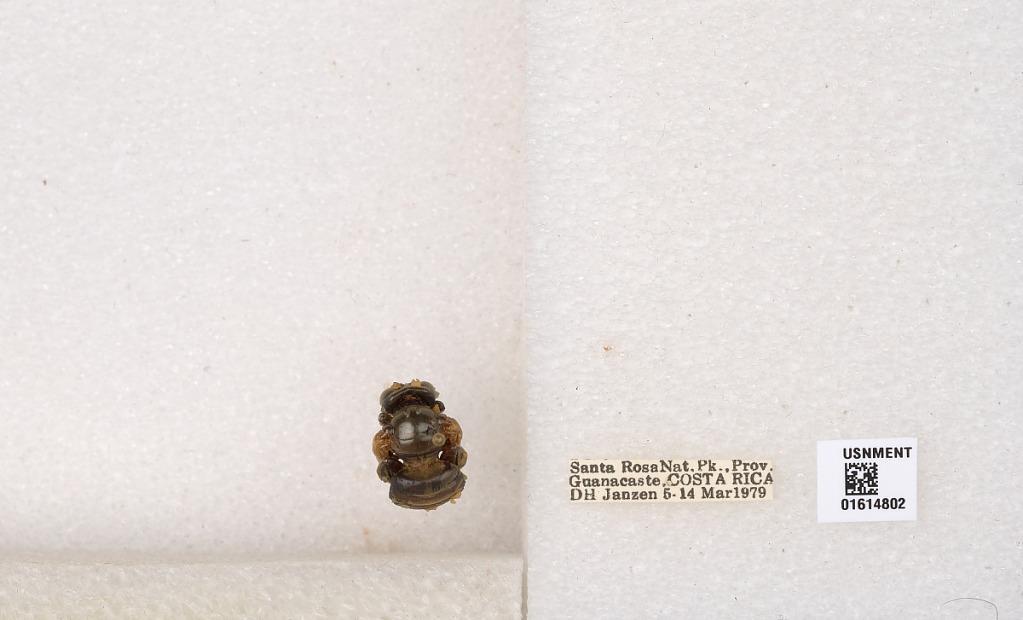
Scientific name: Xylocopa
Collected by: D. Janzen
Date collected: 1979-3-5
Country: Costa Rica
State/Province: Guanacaste
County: La Cruz
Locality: Santa Rosa Nat. Pk.